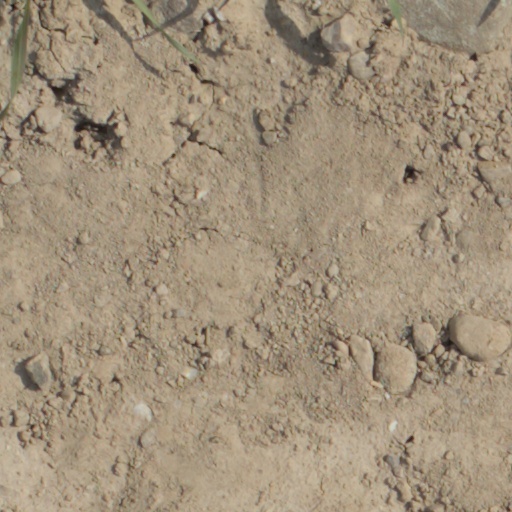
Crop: wheat